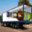
Label: truck